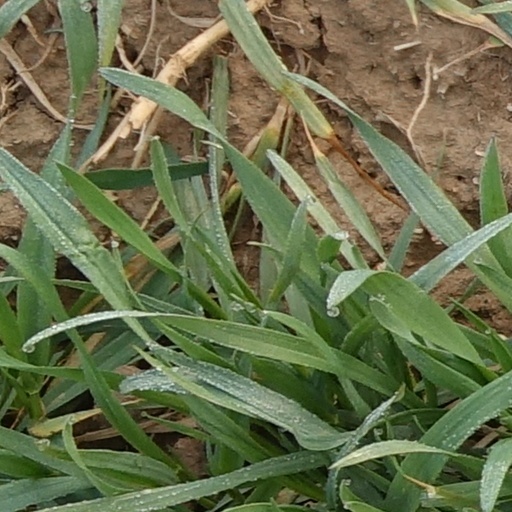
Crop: wheat